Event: Nepal Earthquake
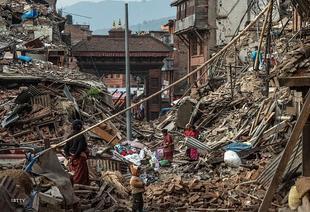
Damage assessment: damage